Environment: lab
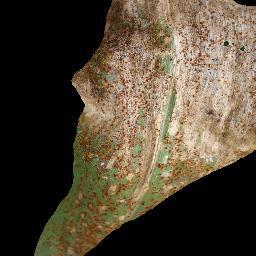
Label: common_rust